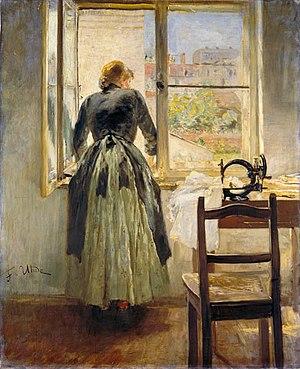
Femme à la fenêtre est un tableau du peintre allemand Caspar David Friedrich, réalisé en 1822.